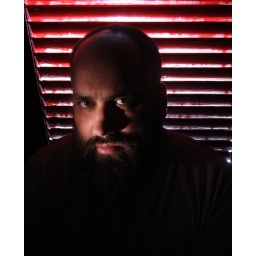
I have 2 550s behind the red slated door in the background. Also another gridded 550 with a CTO gel